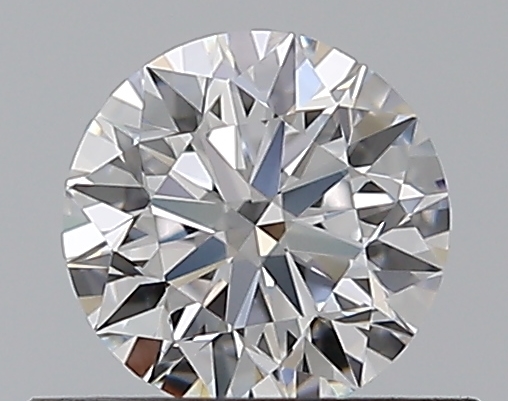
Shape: round
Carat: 0.5
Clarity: VVS2
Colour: D
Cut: EX
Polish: EX
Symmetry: VG
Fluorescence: F
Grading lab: GIA
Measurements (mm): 4.99 x 5.06 x 3.16